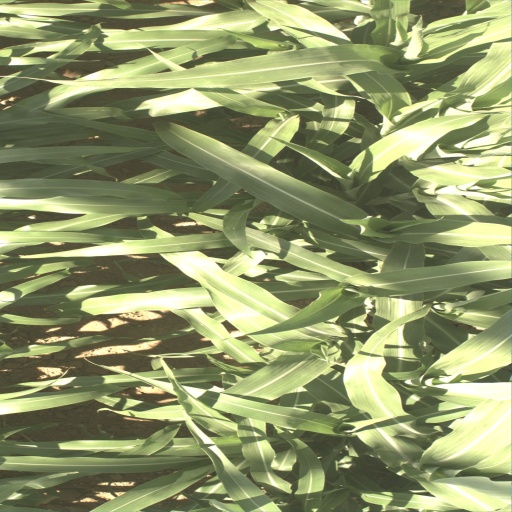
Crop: sorghum